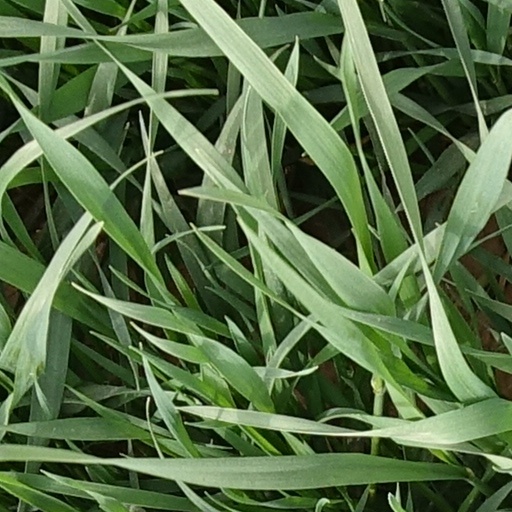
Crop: wheat